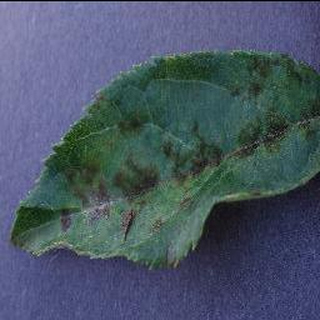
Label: apple_apple_scab